Brucella melitensis

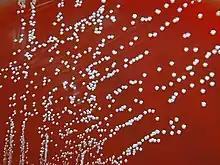
"Brucella melitensis" colonies growing on agar

The bacterium causes severe inflammation of the epididymis, with formation of spermatoceles and fibrinous adhesions. This disease is known as ovine brucellosis, and is a reportable disease in the USA.